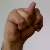
The image shows a hand gesture representing the letter 'N' in Indian Sign Language.